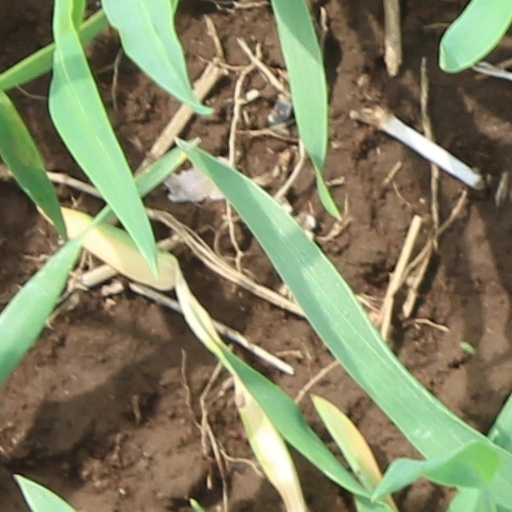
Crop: wheat